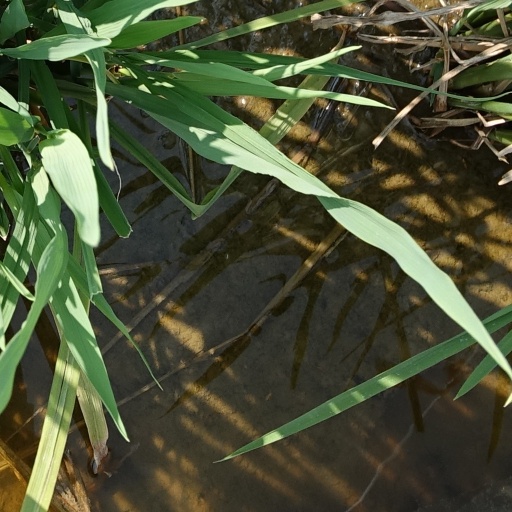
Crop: rice